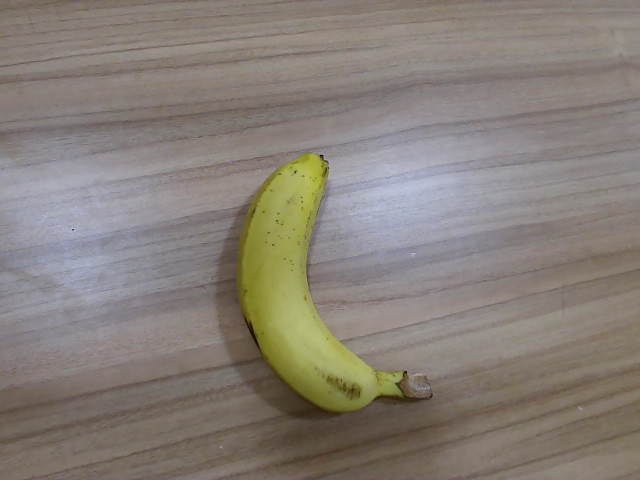
Label: Ripe_Banana